Vancouver Island

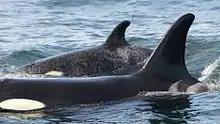
Northern resident orca Springer with her first calf in 2013.

Vancouver Island lies in the temperate rainforest biome. On the southern and eastern portions of the island, this is characterized by Douglas fir, western red cedar, arbutus (or madrone), Garry oak, salal, Oregon grape, and manzanita; moreover, Vancouver Island is the location where the Douglas fir was first recorded by Archibald Menzies. Vancouver Island is also the location where some of the tallest Douglas fir were recorded. This southeastern portion of the island is the most heavily populated region of Vancouver Island and a major area for recreation. The northern, western, and most of the central portions of the island are home to the coniferous "big trees" associated with British Columbia's coast – western hemlock, western red cedar, Pacific silver fir, yellow cedar, Douglas fir, grand fir, Sitka spruce, and western white pine. It is also characterised by bigleaf maple, red alder, sword fern, and red huckleberry.